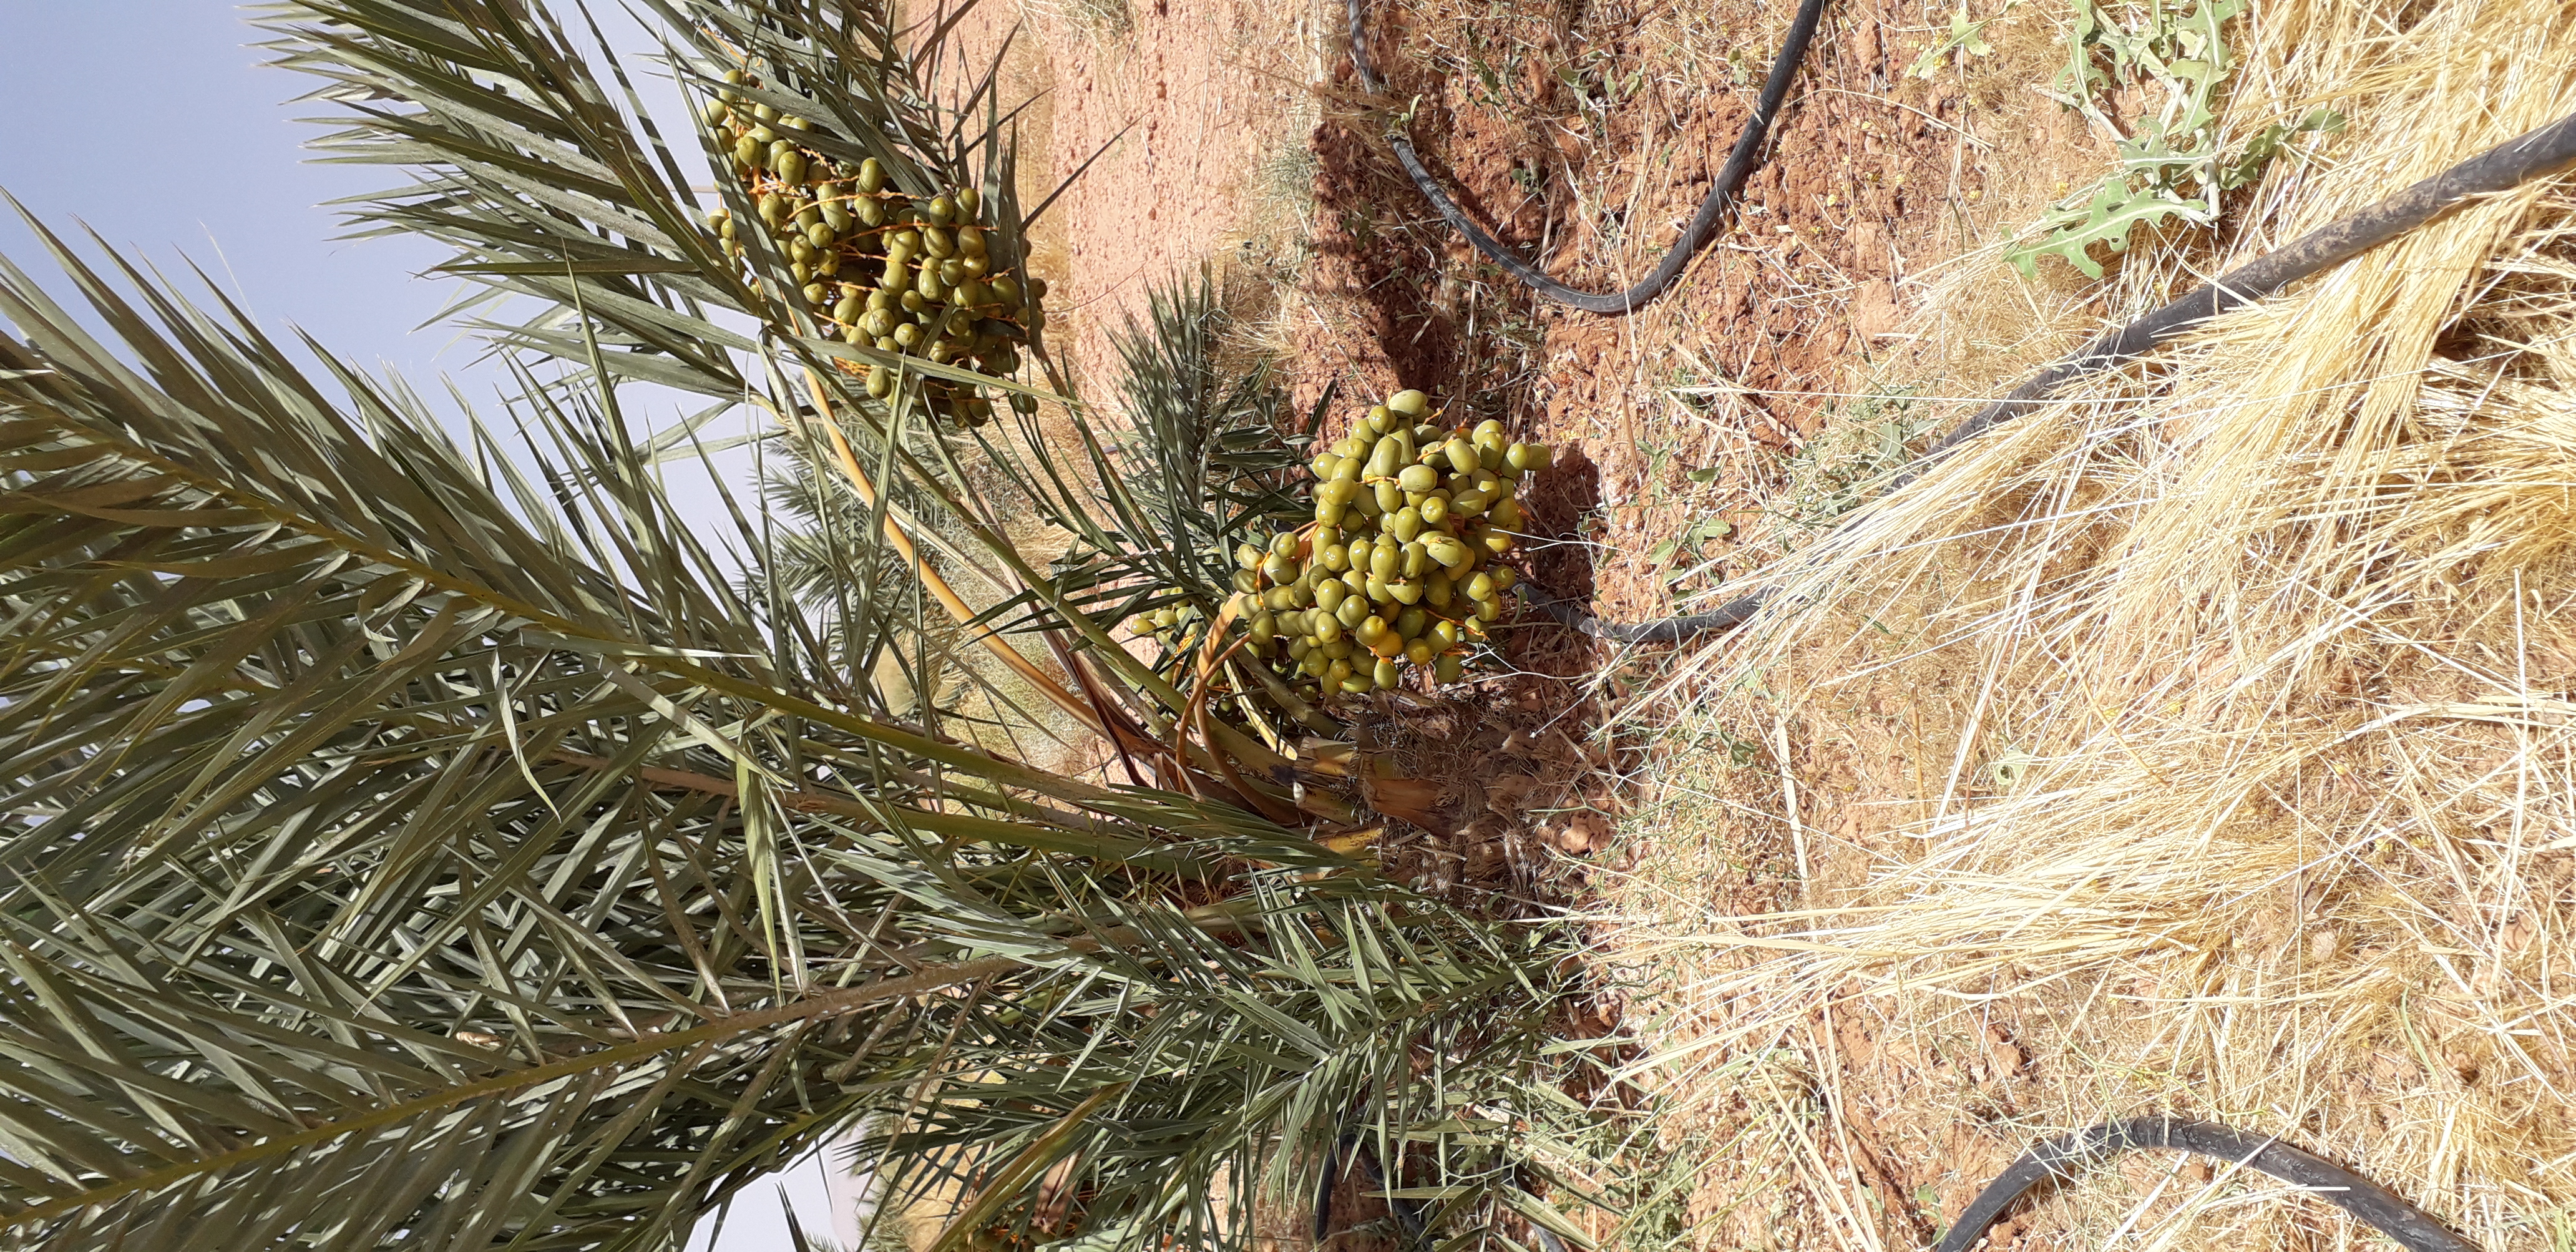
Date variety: Boufagous